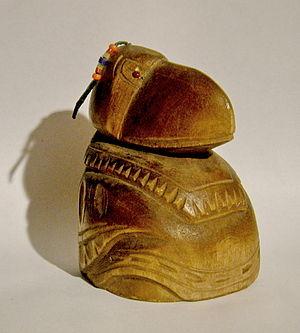
Kutkh est un esprit aux traits de corbeau, traditionnellement vénéré sous diverses formes par divers peuples autochtones de l'Extrême-Orient russe. Kutkh apparaît dans de nombreuses légendes : personnage clé dans la création, ancêtre fertile de l'humanité, chaman puissant ou bien « fripon ». Il est un sujet très prisé des histoires animistes du peuple tchouktche et joue un rôle central dans la mythologie des Koriaks, Itelmènes et du Kamtchatka. Bon nombre de récits concernant Kutkh sont similaires à ceux des corbeaux de la mythologie des peuples autochtones de la côte du Pacifique Nord-Ouest, ce qui indique une longue histoire de contacts culturels indirects entre peuples asiatiques et nord-américains.